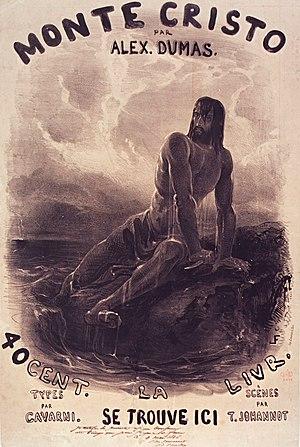
Le Comte de Monte-Cristo est un roman d’Alexandre Dumas, écrit avec la collaboration d’Auguste Maquet et dont la publication commence durant l'été 1844. Il est partiellement inspiré de faits réels, empruntés à la vie de Pierre Picaud.